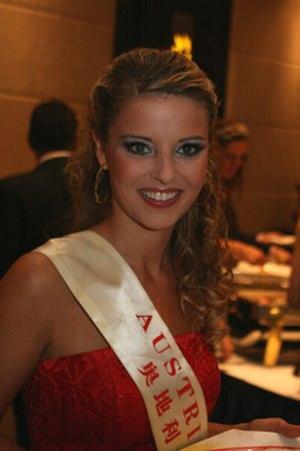
Christine Reiler, née le 25 mars 1982 à Mödling, est un mannequin autrichien ayant été couronné Miss Autriche en 2007.
Miss Autriche est un concours de beauté national pour les jeunes femmes célibataires en Autriche. Depuis 1959, Miss Autriche est une marque déposée par la Miss Austria Corporation.